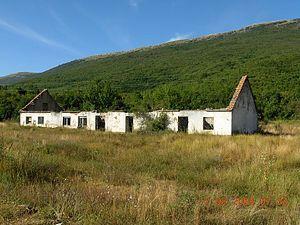
Provo est un village de Bosnie-Herzégovine. Il est situé dans la municipalité de Livno, dans le canton 10 et dans la Fédération de Bosnie-et-Herzégovine. Selon les premiers résultats du recensement bosnien de 2013, il compte 13 habitants.